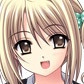
Portrait style: Anime Portrait